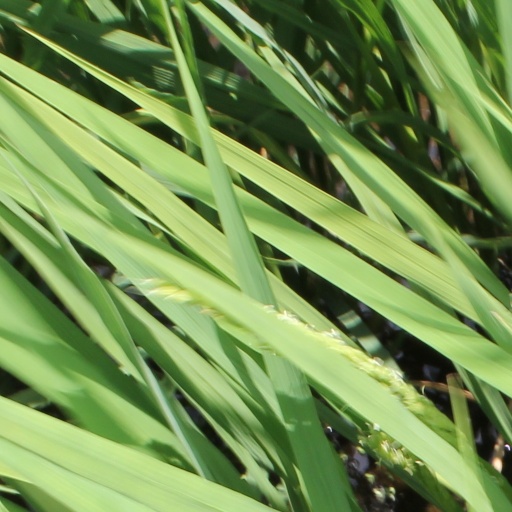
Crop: rice